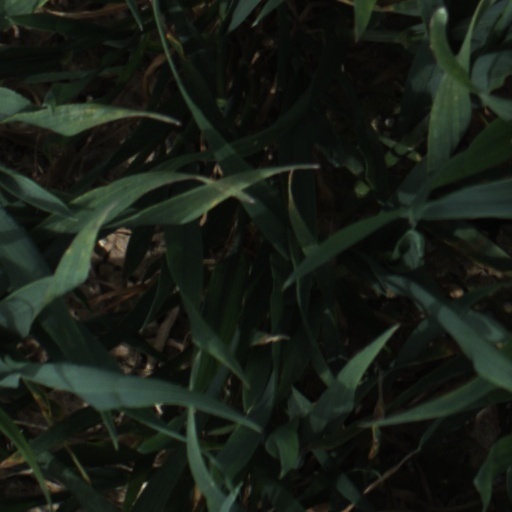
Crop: wheat